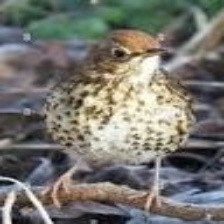
Species: ASHY THRUSHBIRD
Scientific name: GEOKICHLA CINEREA